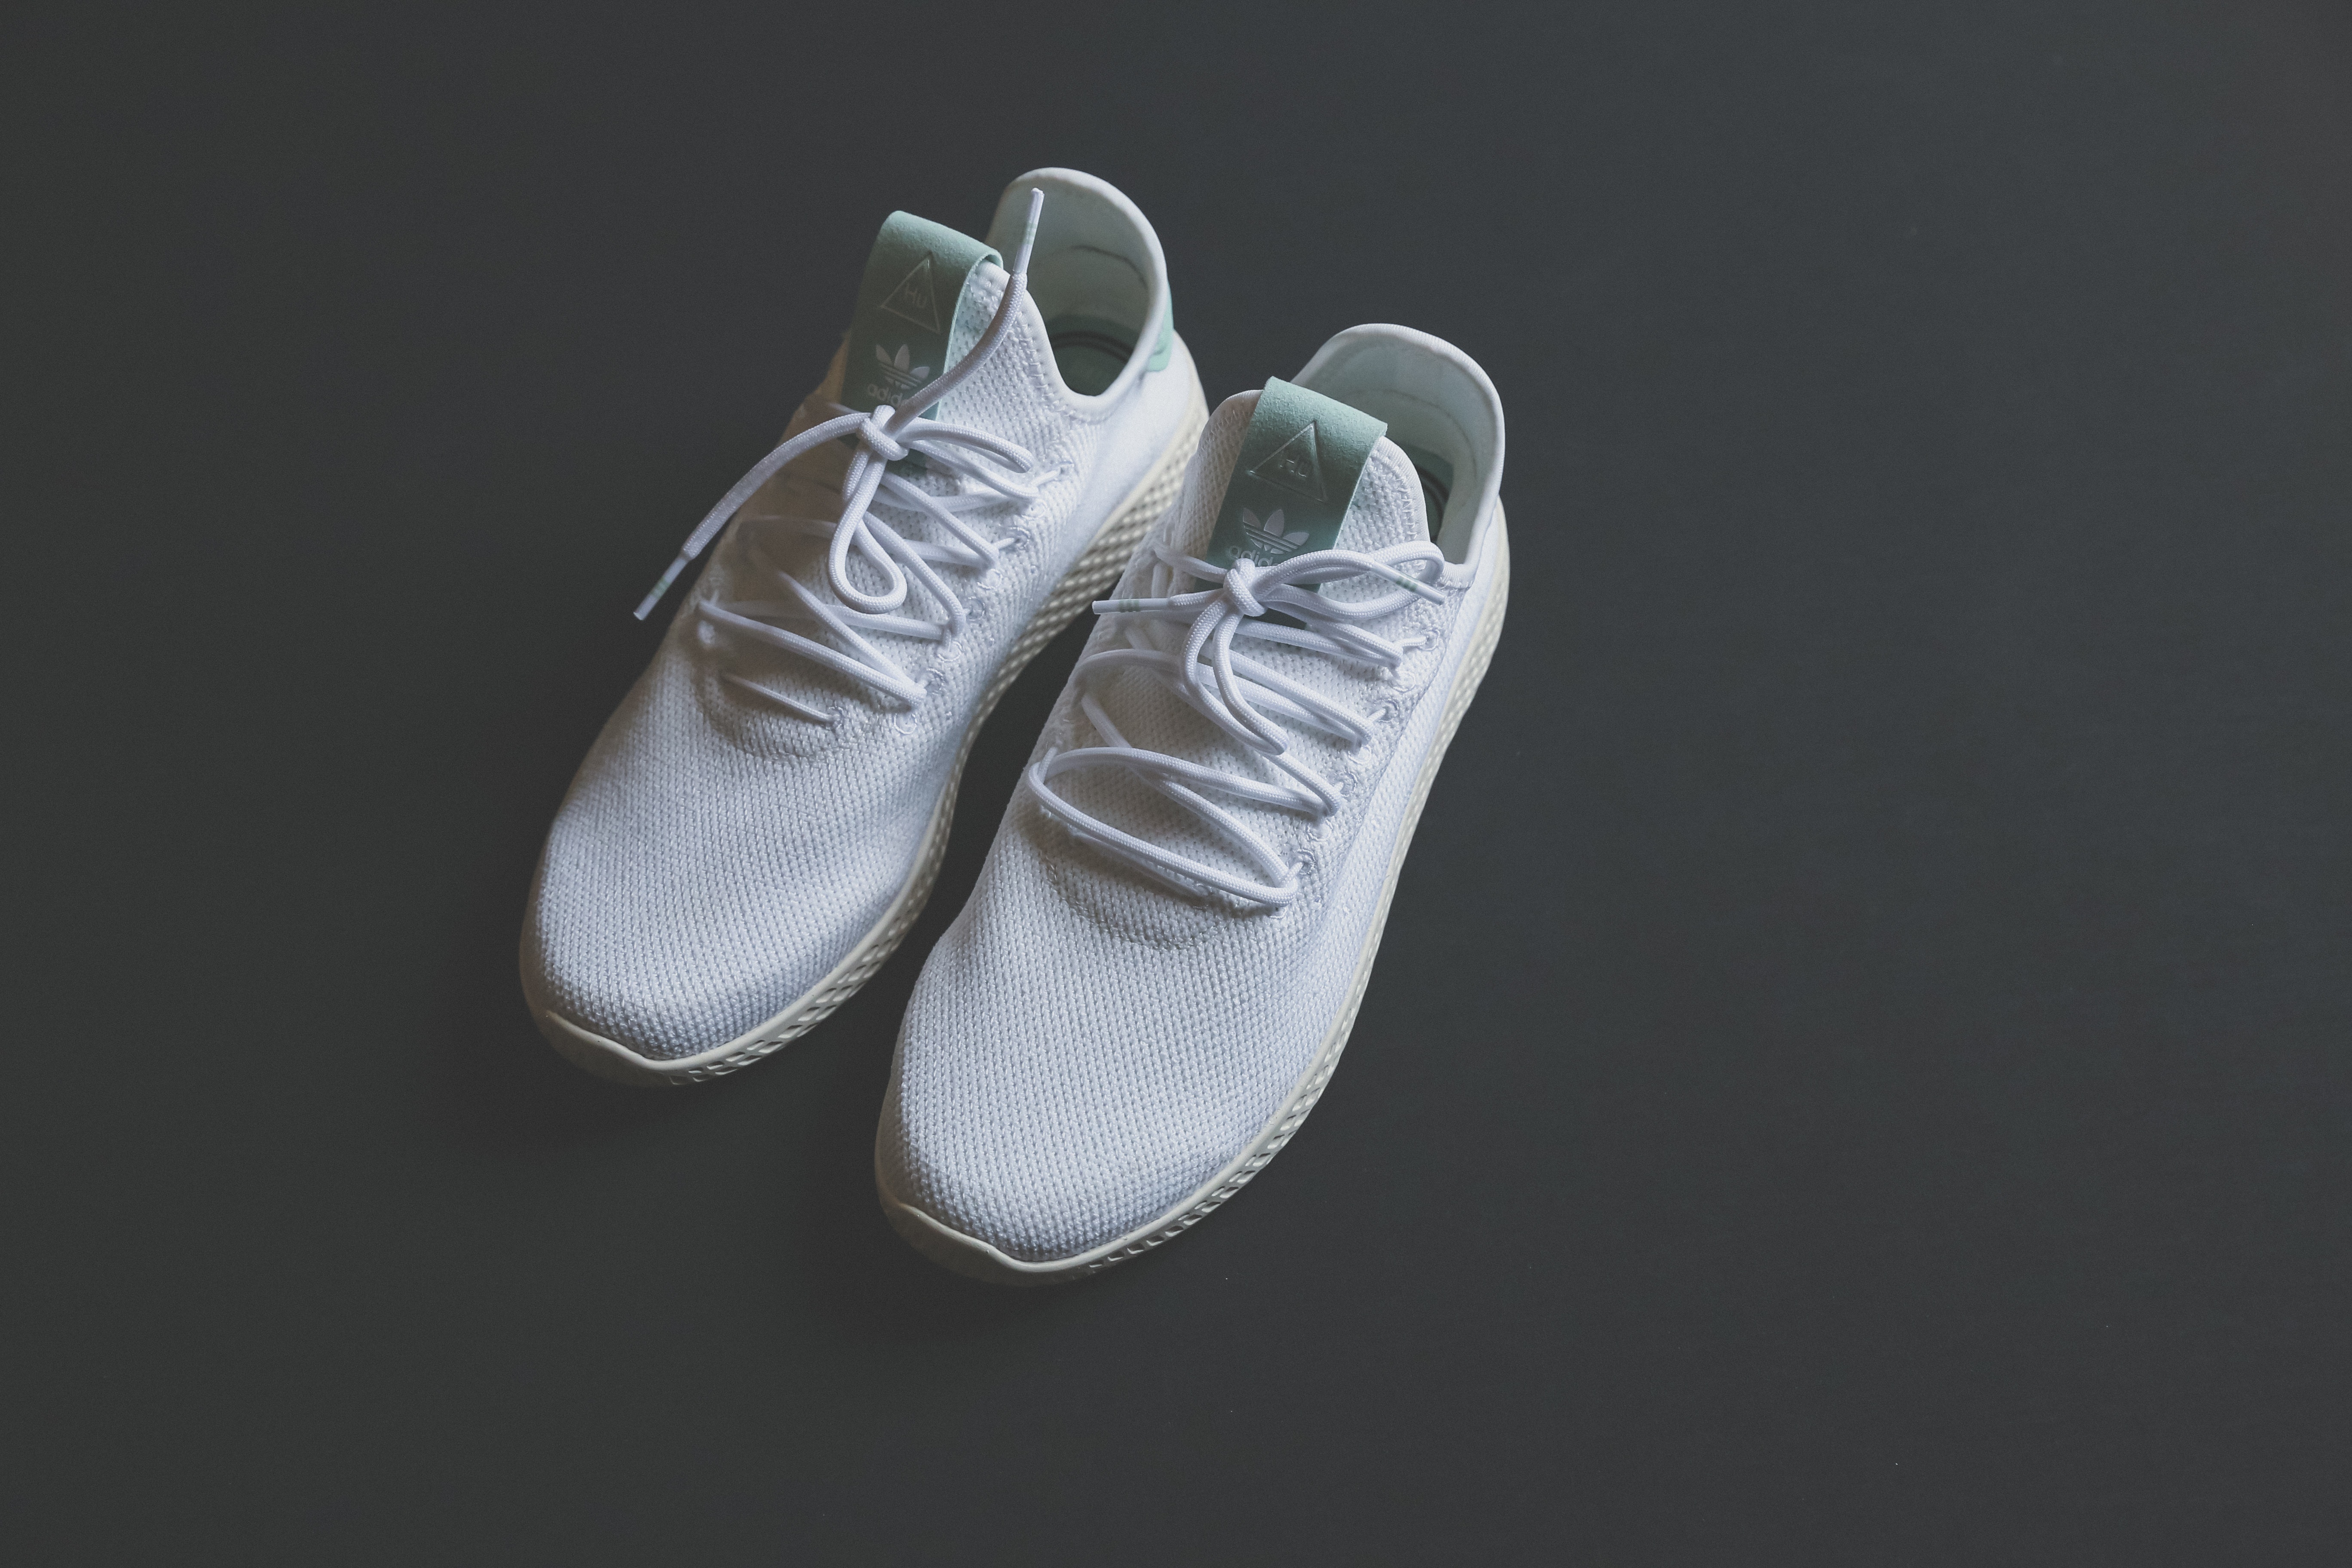
white, footwear, shoe, Plimsoll shoe, glove, hand, athletic shoe, fashion accessory, walking shoe, sportswear, sneakers, outdoor shoe